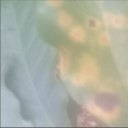
Label: Leaf_rust